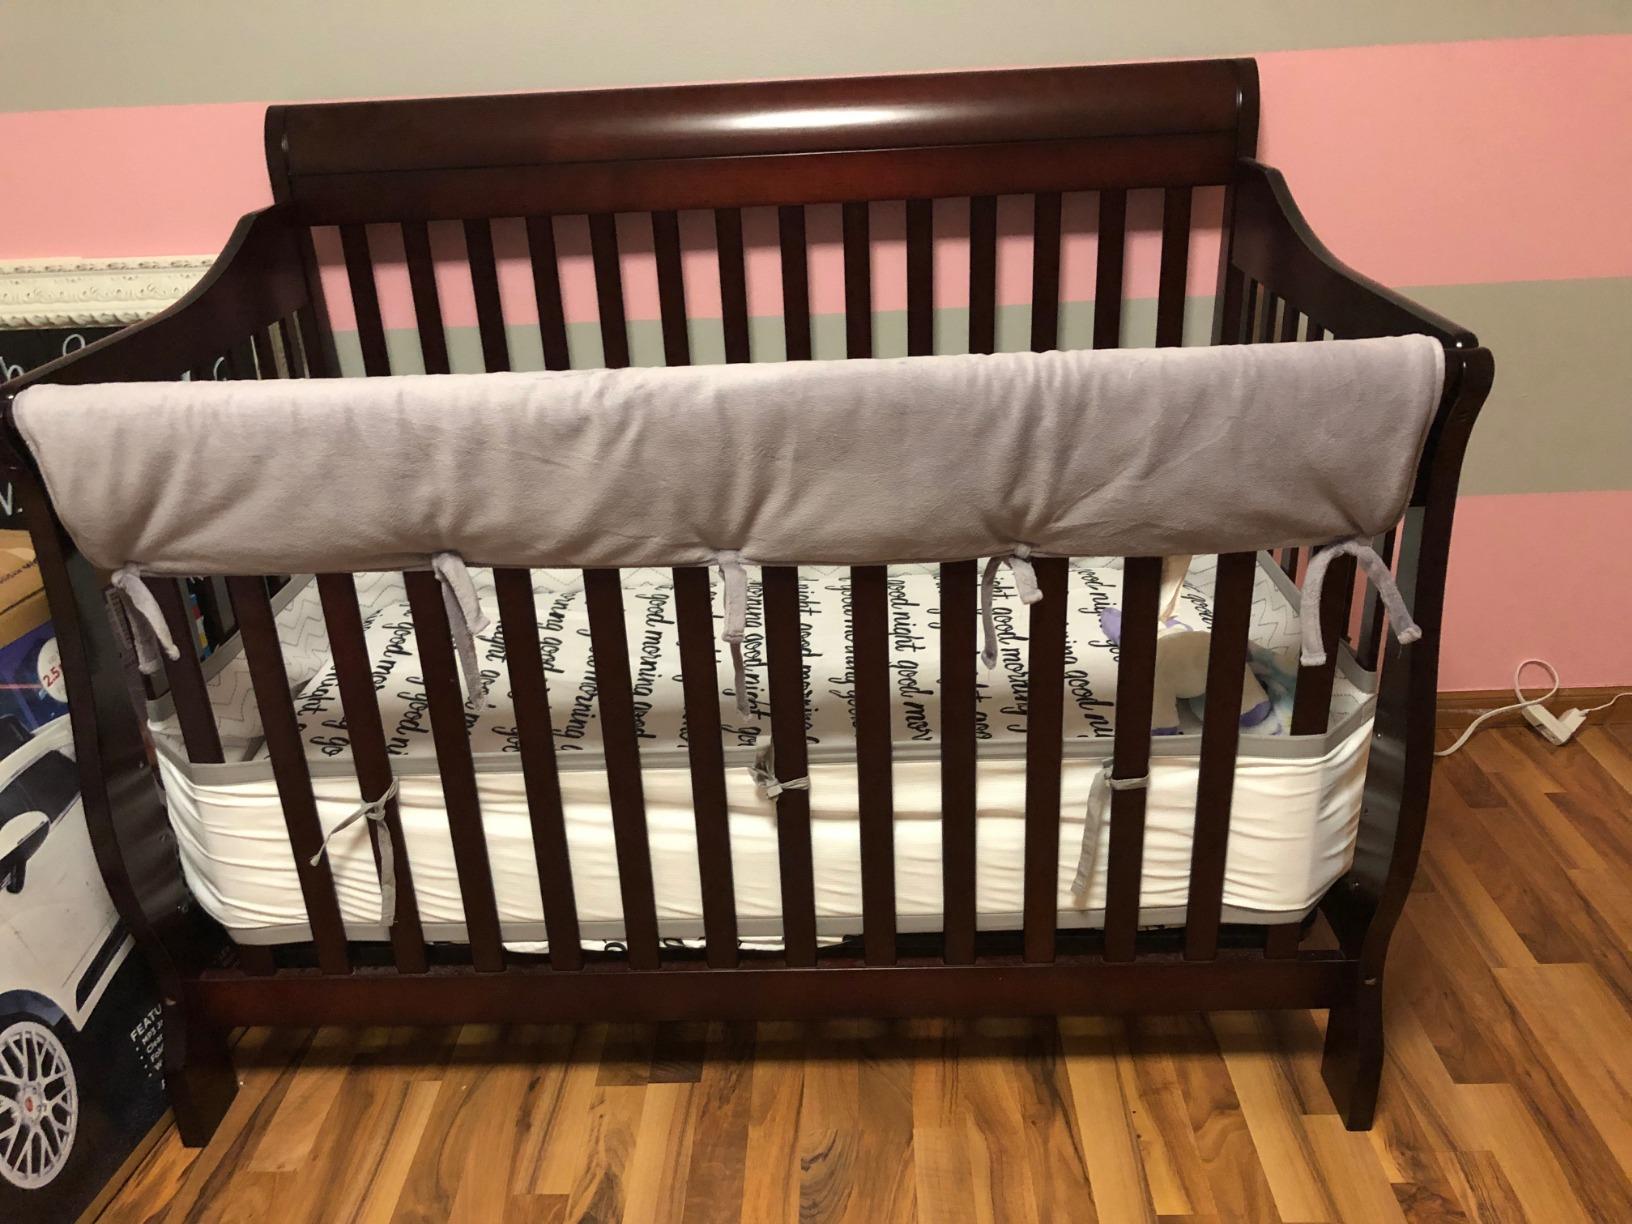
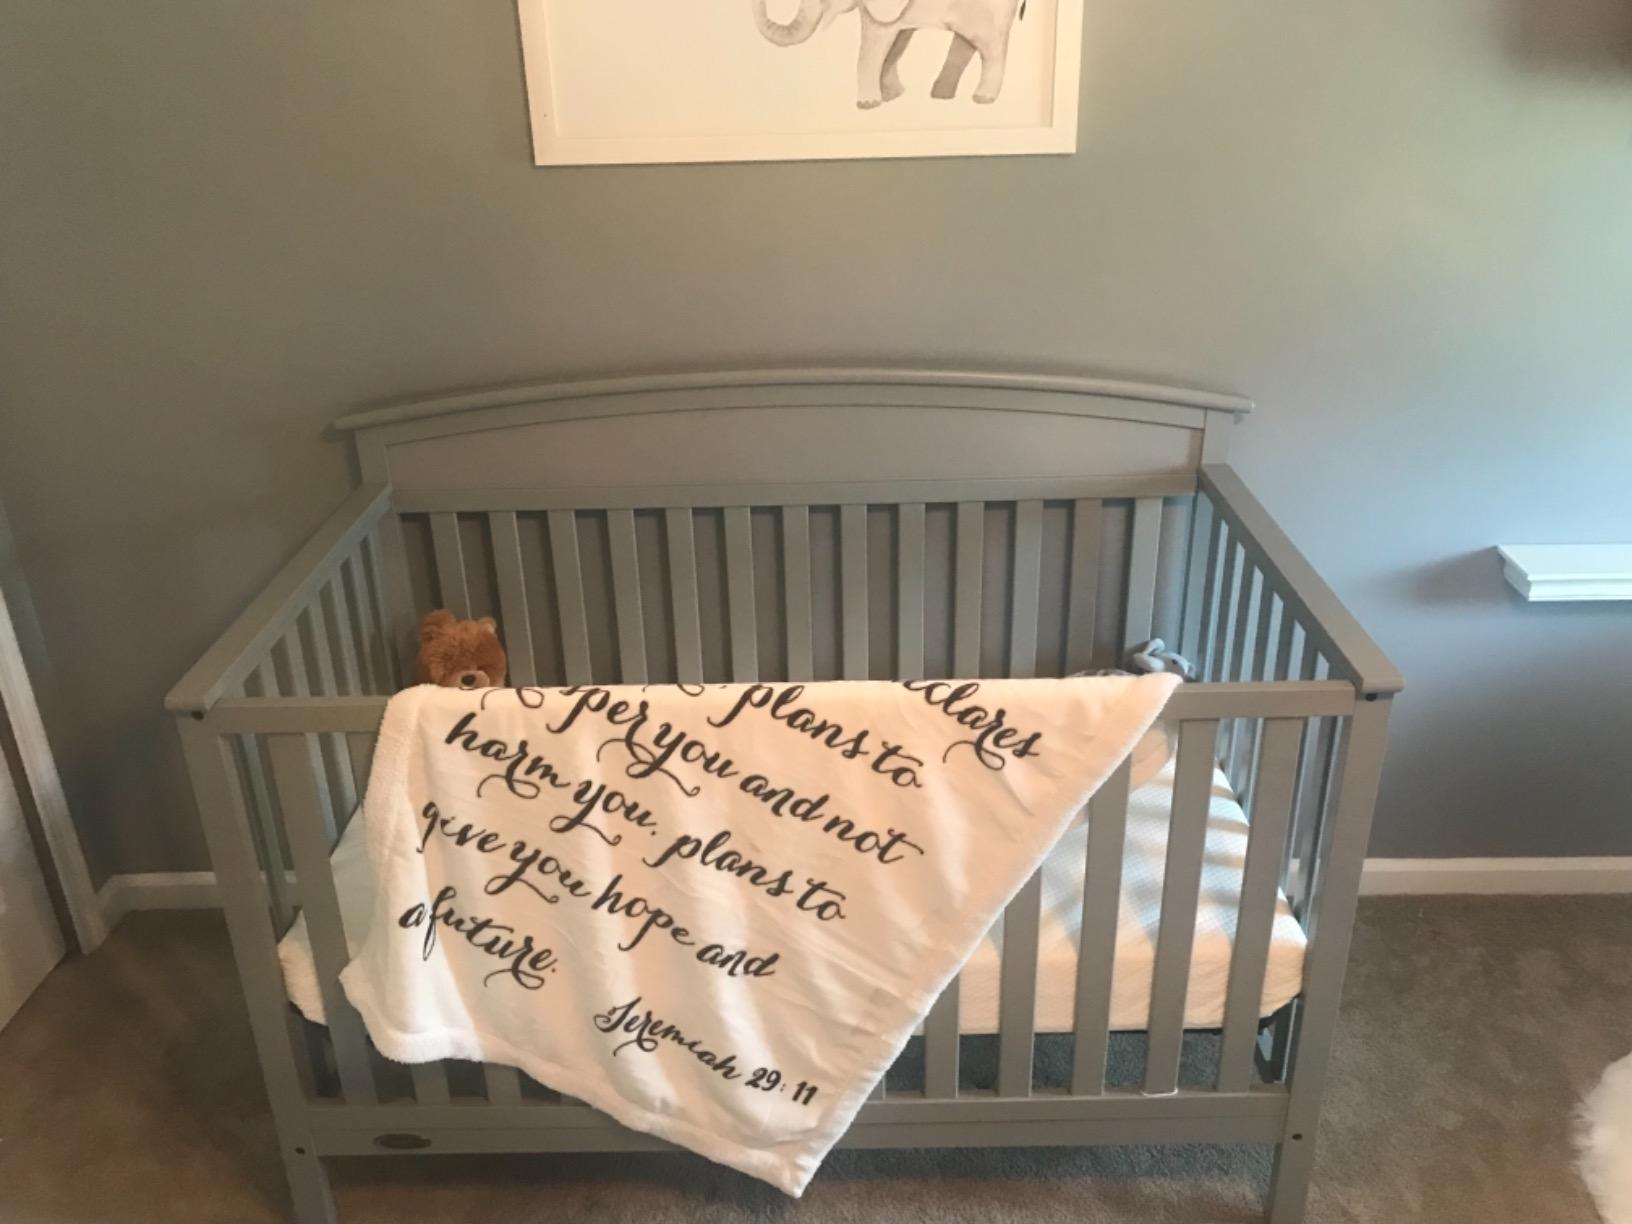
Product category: products_crib
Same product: no